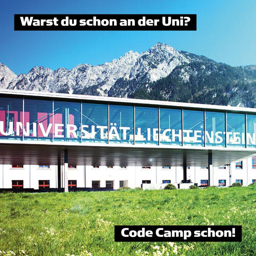
University of Liechtenstein